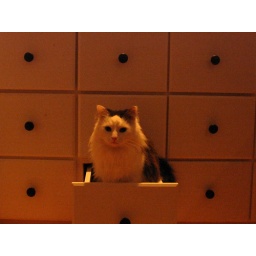
cat in the box